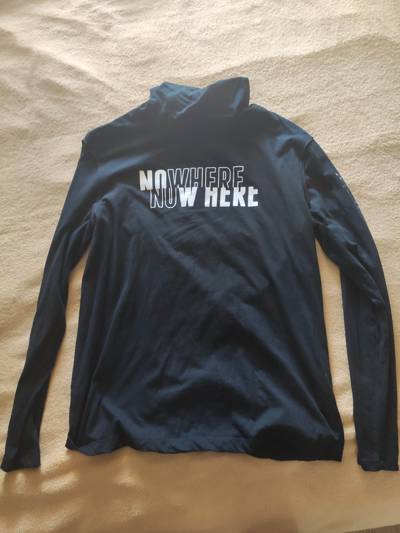
Waste category: clothes